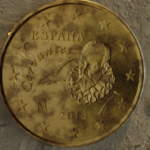
Coin value: 10cents
Country: es
Edition: 10cen